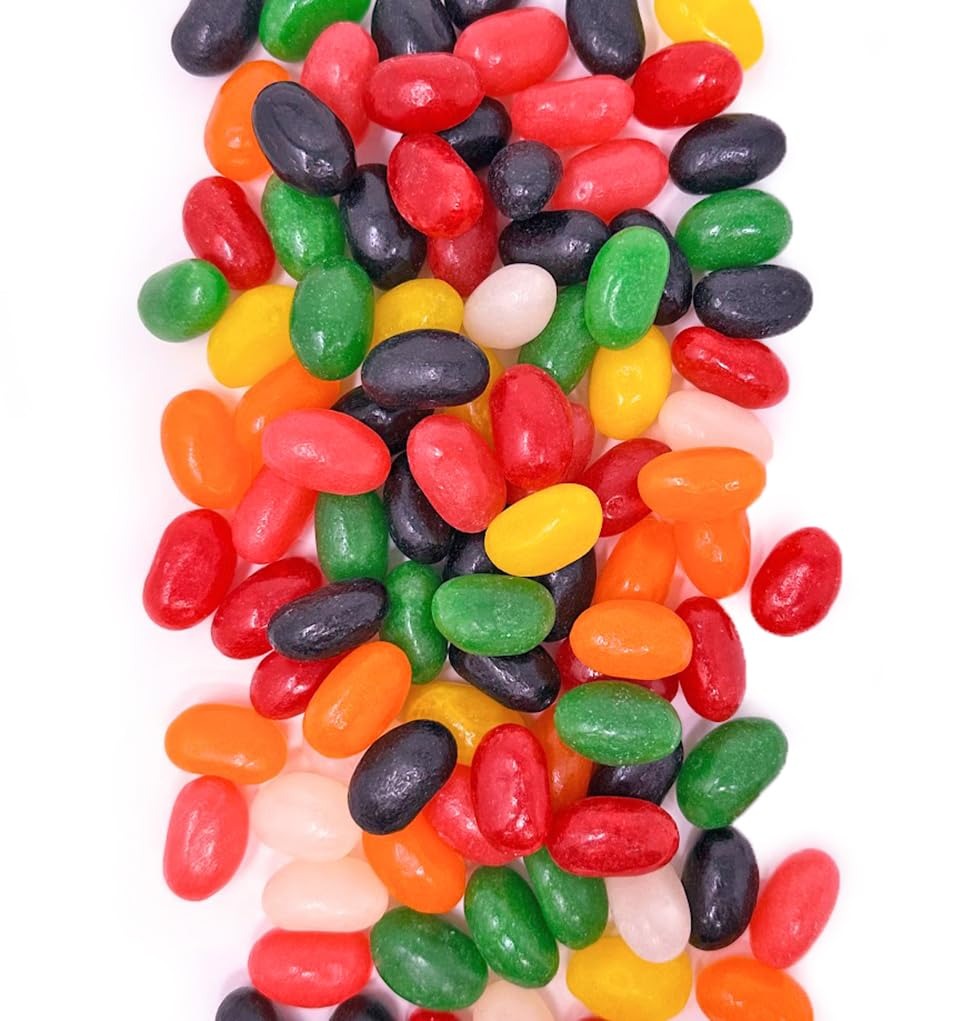
Item Name: SweetGourmet Spice-Flavored Jumbo Jelly Beans, 7 Classic Flavors Candy Mix, 2 Pounds
Bullet Point 1: FLAVOR VARIETY: Seven distinct spice-flavored jelly beans, including anise(black), sassafras(yellow), peppermint(pink), clove(orange), wintergreen(white), cinnamon(red), and spearmint(green).
Bullet Point 2: JUMBO SIZE: Oversized jelly bean candies perfect for snacking, sharing, or filling Easter baskets. A great spicy treat!
Bullet Point 3: TEXTURE: Soft and chewy jelly eggs with a smooth candy coating and rich spiced flavors throughout
Bullet Point 4: CLASSIC COLORS: Vibrant assortment of black, yellow, pink, orange, white, red, and green candies
Bullet Point 5: BULK PACKAGING: Perfect for candy dishes, party favors, holiday celebrations, or gift-giving occasions. Packed in resealable Zip-Lock Stand Up Pouches. Approx. 78 pieces per pound
Bullet Point 6: Net Wt.: 2Lb (906g).
Product Description: Indulge in the nostalgic charm of these jumbo spice-flavored jelly beans, a delightful twist on classic candy. Each piece delivers bold, aromatic flavors that will tantalize your taste buds. The colorful assortment includes traditional spice favorites: rich anise in black, zesty sassafras in yellow, refreshing peppermint in pink, warming clove in orange, cool wintergreen in white, spicy cinnamon in red, and invigorating spearmint in green. These generously-sized jelly beans feature a perfectly chewy texture and a glossy shell that makes them as beautiful as they are delicious. Perfect for filling Easter baskets, creating festive candy displays, or simply enjoying as a unique sweet treat. The bulk packaging makes these spiced jelly beans ideal for sharing at parties, stocking candy dishes, or crafting personalized gift packages. Experience these time-honored spice flavors in a beloved candy form that brings together tradition and sweetness in every bite.
Value: 32.0
Unit: Ounce

Price: 14.89